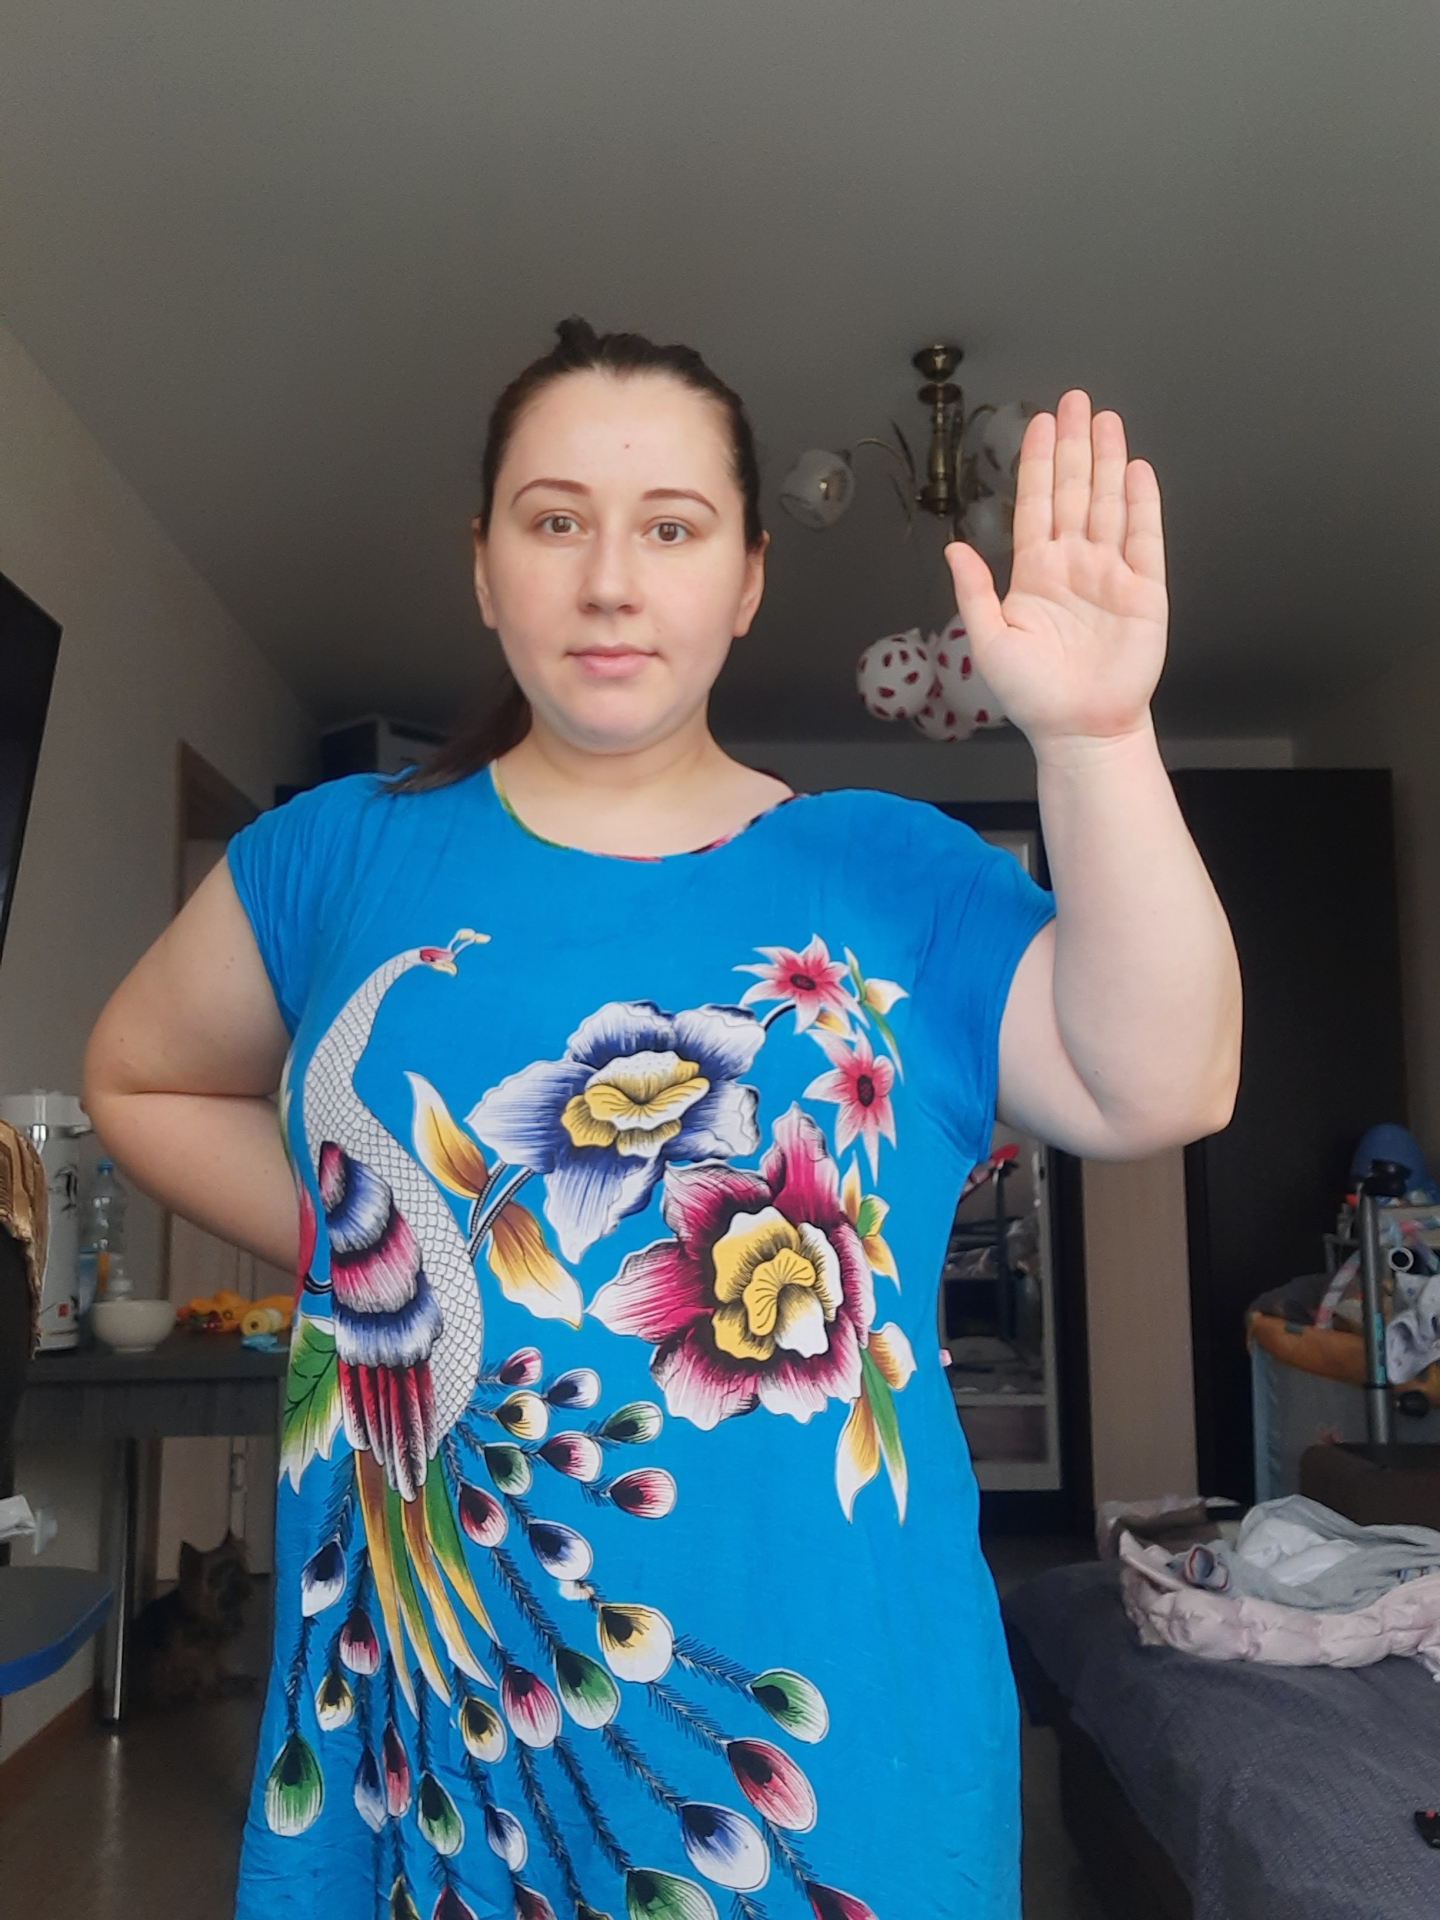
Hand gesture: stop